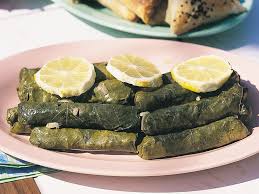
Yemek: yaprak_sarma